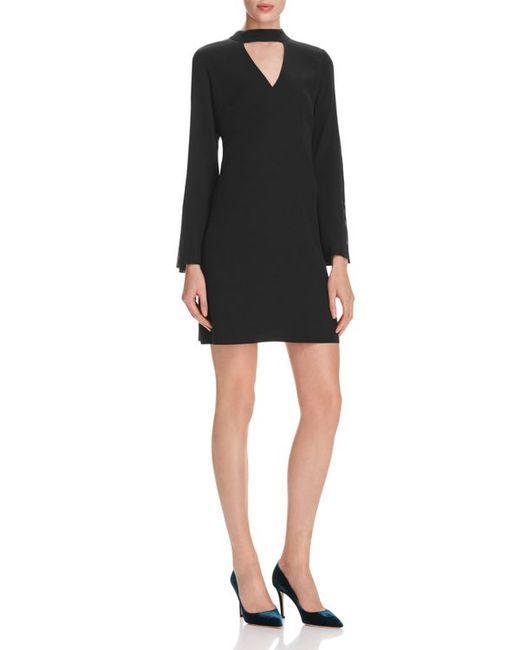
Lässiger Midi mit V-Ausschnitt und voller Hülse für Damen